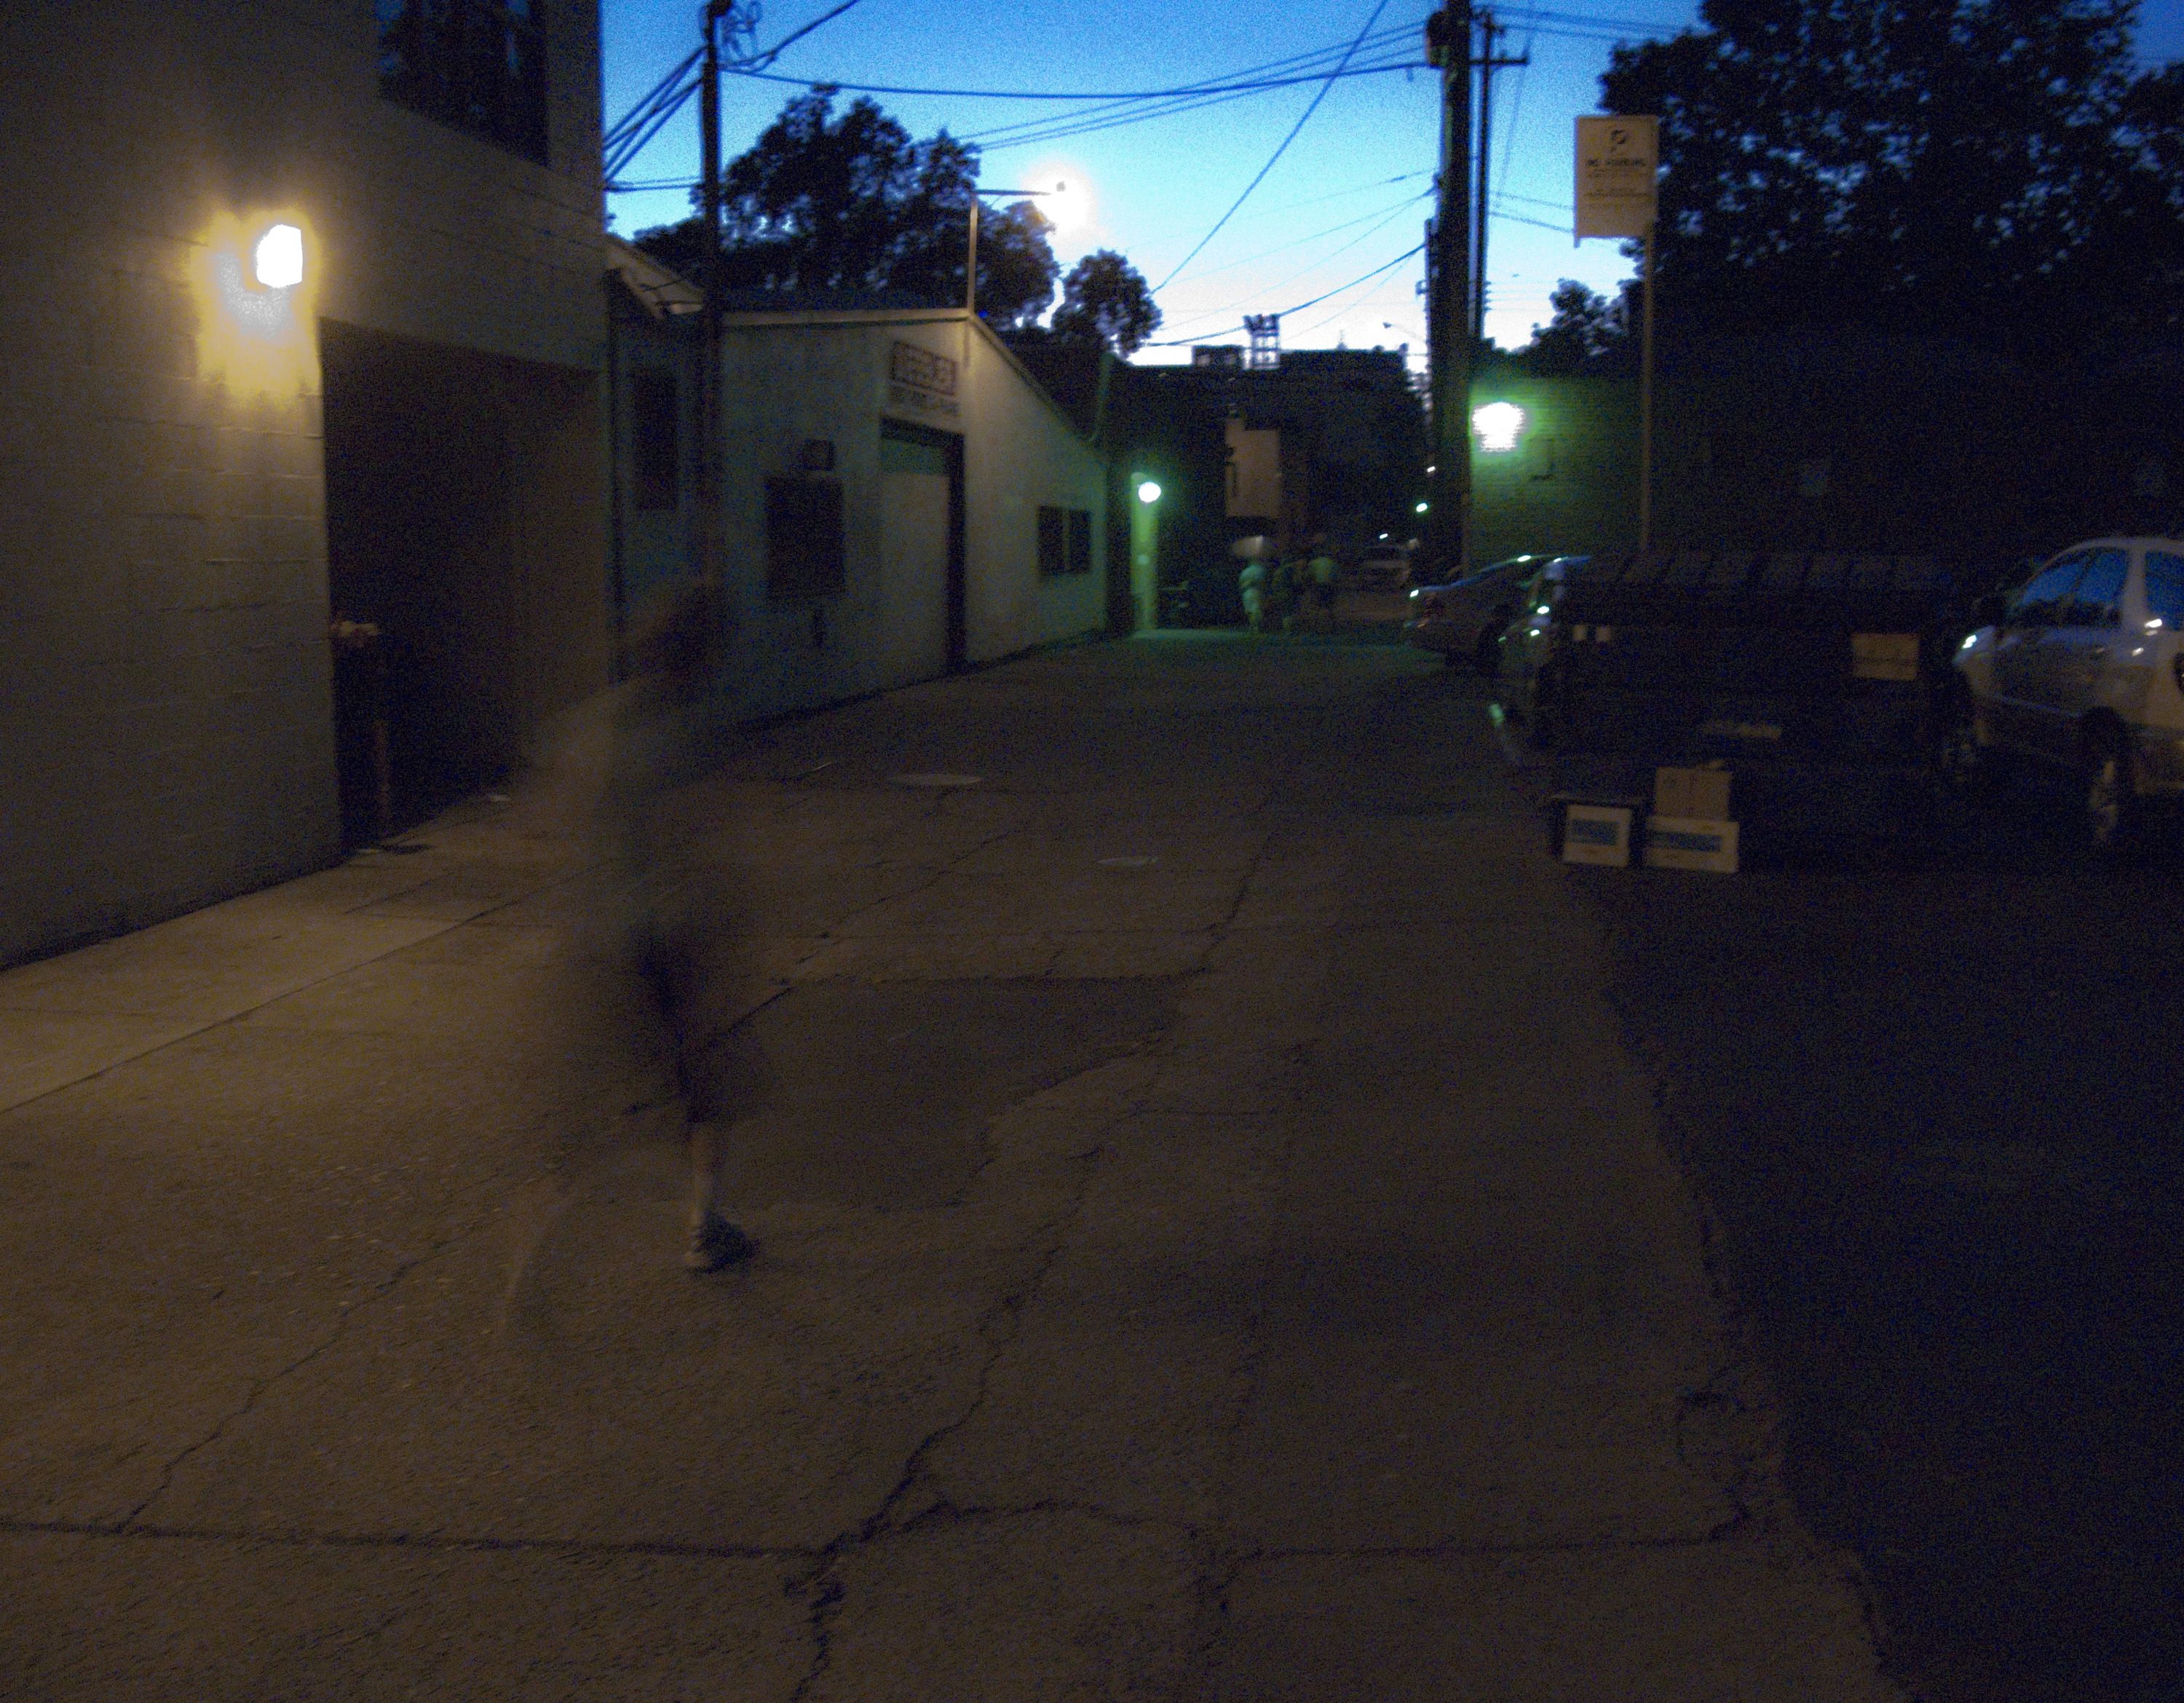
light, road, street, night, alley, dusk, walk, evening, darkness, street light, lane, lighting, infrastructure, shape, darkalley, road surface